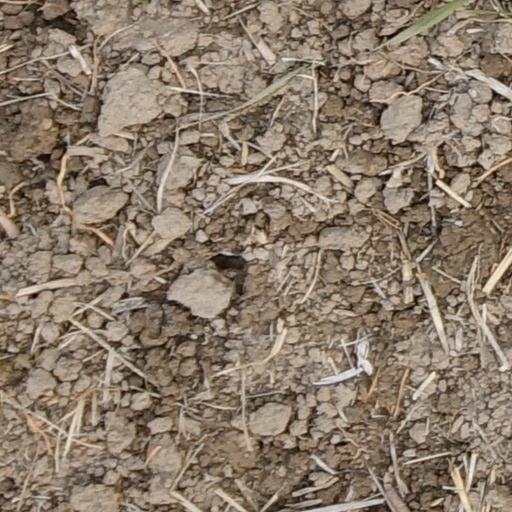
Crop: wheat